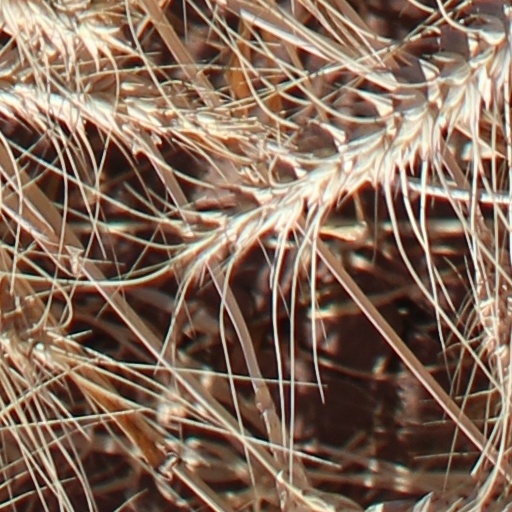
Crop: wheat